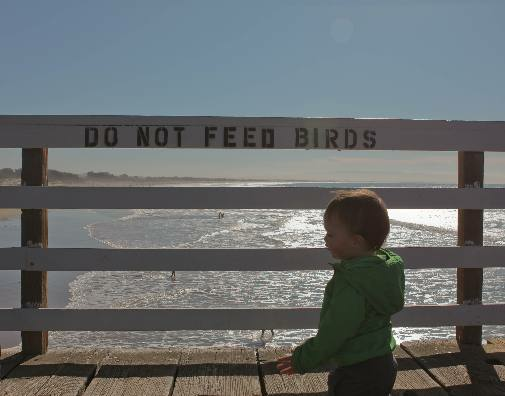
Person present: Yes